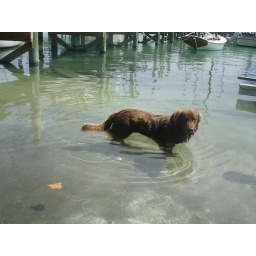
man o war cay dog in water